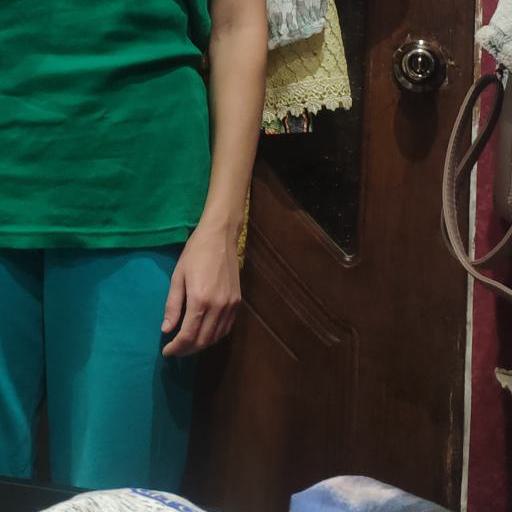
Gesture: no_gesture